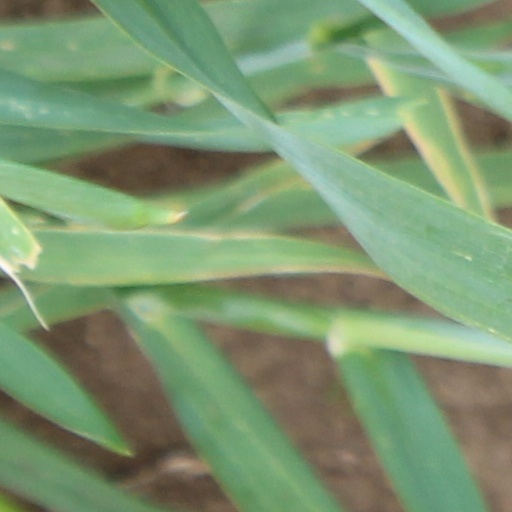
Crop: wheat